Anke Karstens

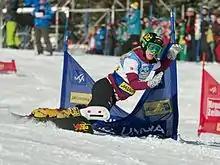
Karstens at a World Cup qualification, Jauerling, Austria, 2012

Anke Wöhrer (also spelled Woehrer, née Karstens; born 13 October 1985, in Berchtesgaden) is a German snowboarder. She participated at the 2014 Winter Olympics and 2018 Winter Olympics, earning the silver medal in the women's parallel slalom event in 2014.